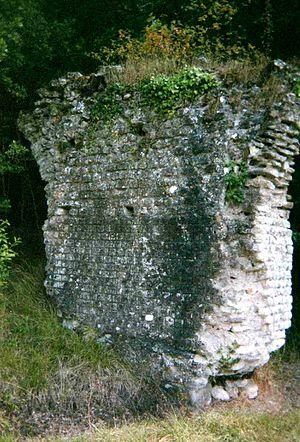
vestige de l'aqueduc gallo-romain de Contray à Loches
Loches est une commune française située dans le département d'Indre-et-Loire, en région Centre-Val de Loire.
L'aqueduc de Contray est un aqueduc de l'époque gallo-romaine situé sur les communes de Loches et Ferrière-sur-Beaulieu, dans le département d'Indre-et-Loire.
Ferrière-sur-Beaulieu est une commune française du département d'Indre-et-Loire, dans la région Centre-Val de Loire.